Třeboň Basin

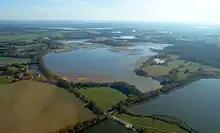
Koclířov and Velký Tisý rybník ponds

The Třeboň Basin is known for its fish ponds, which were established in the region since Middle Ages. There are the largest ponds in the Czech Republic, including Rožmberk, Horusický rybník, Dvořiště, Velký Tisý rybník and Záblatský rybník. Rožmberk Pond is the largest pond in the country and the largest fish pond in the world with surface area of . It was built between 1584 and 1590.